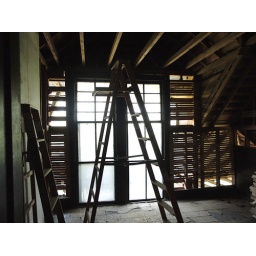
Triple-hung windows in upstairs bedroom that will become bathroom in old house to be restored.